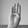
ASL letter: B